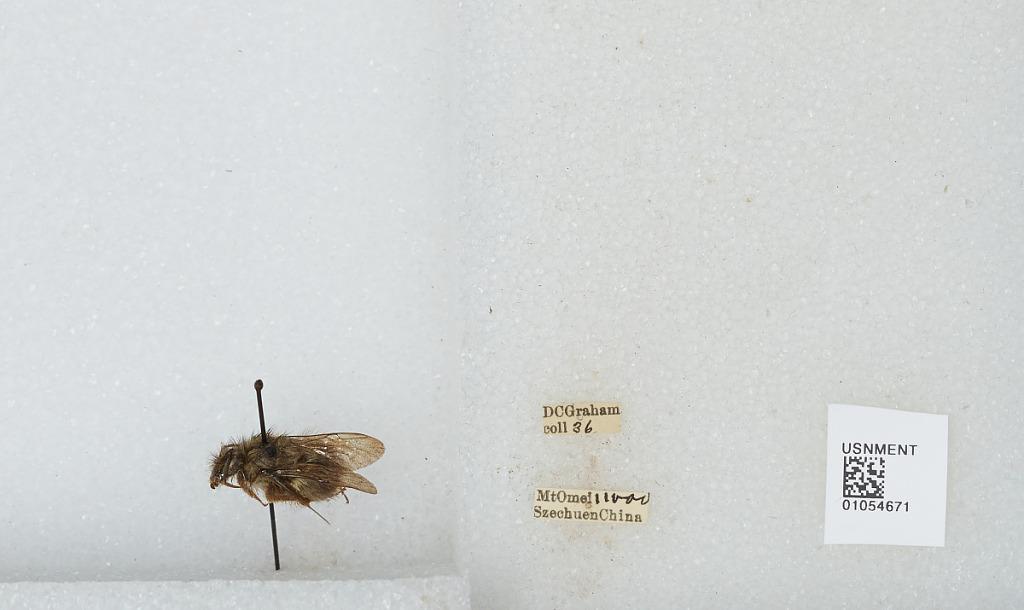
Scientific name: Bombus sp.
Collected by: D. Graham
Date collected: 1936--
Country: China
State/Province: Sichuan
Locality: Mount Emei